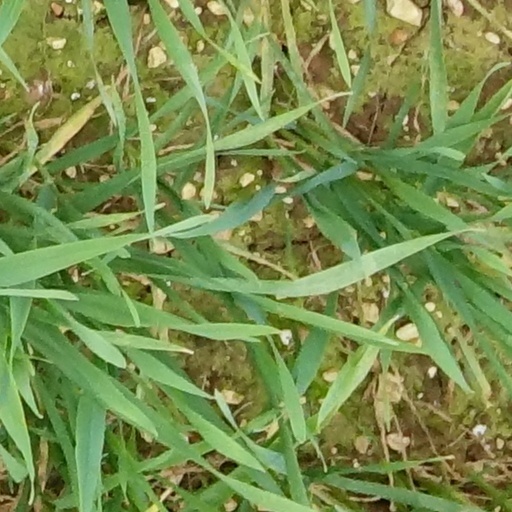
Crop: wheat